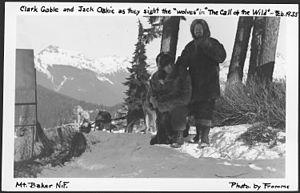
L'Appel de la forêt est un film américain réalisé par William A. Wellman, sorti en 1935. C'est une adaptation du roman L'Appel de la forêt de Jack London.